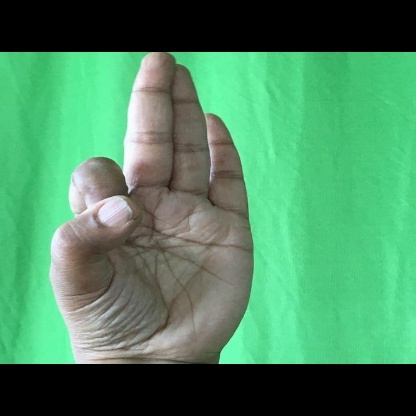
Mudra: Aralam